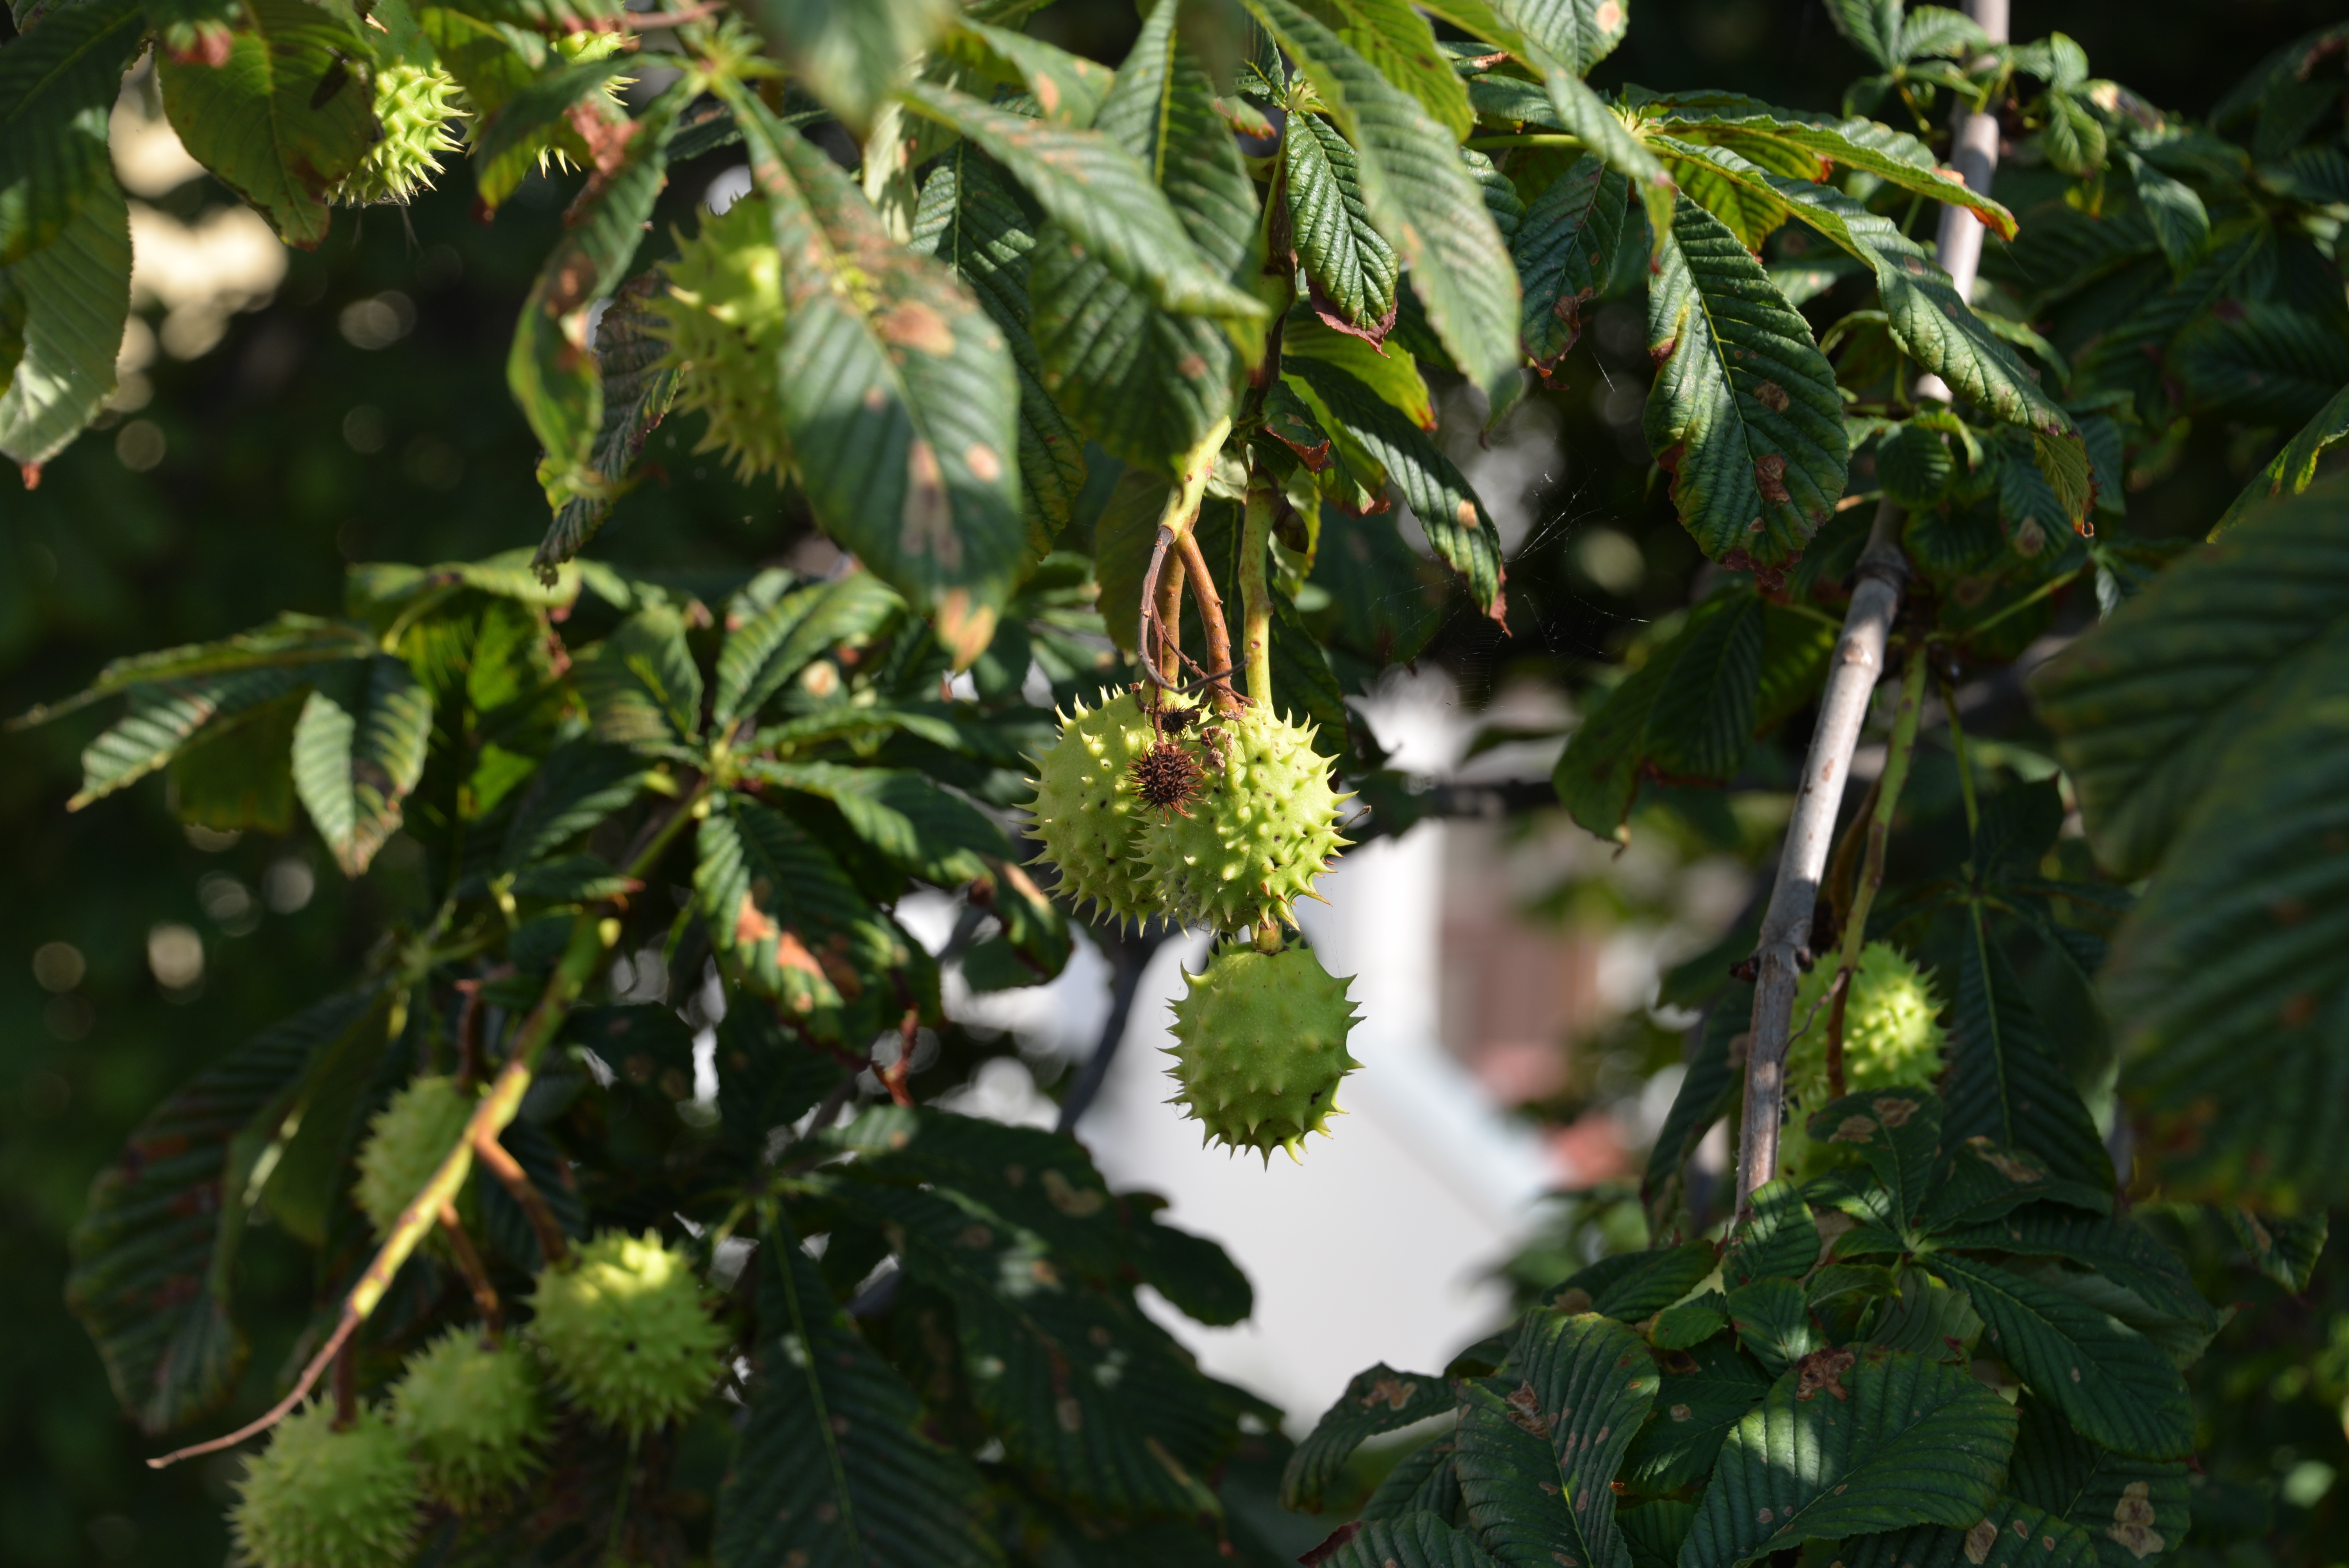
tree, branch, plant, fruit, leaf, flower, food, green, produce, evergreen, botany, flora, shrub, chestnut, chestnut leaves, sorbus, flowering plant, rose family, dry fruits, woody plant, land plant